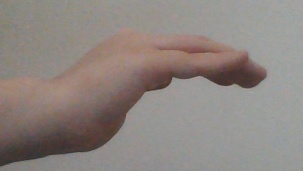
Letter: haa